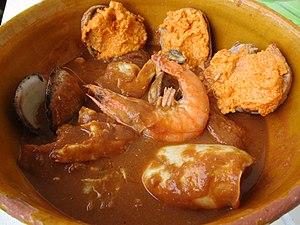
Bouillabaisse provençale
La terre cuite provençale est un matériau au cœur d'une industrie emblématique traditionnelle, d'artisanat d'art, de poterie et de diverses productions en terre cuite, céramique, faïence et porcelaine, brute ou vernissée, de Provence et région Provence-Alpes-Côte d'Azur.
La bouillabaisse est une spécialité culinaire traditionnelle et institutionnelle de la cuisine de la Provence méditerranéenne. Originaire de Marseille, dont elle est un emblème, elle se compose d'une soupe de poissons accompagnée de croûtons de pain frottés à l’ail et tartinés de rouille, de morceaux de poissons, et de pommes de terre.
La cuisine provençale est une cuisine traditionnelle qui allie une grande diversité de produits de Provence méditerranéenne. Elle est historiquement avant tout tributaire, dès le Moyen Âge, de la prise du pouvoir des comtes de Provence dans le royaume de Naples, après la bataille de Bénévent en 1266, puis de l'installation des papes à Avignon. Elle n'en a pas moins évolué au cours des siècles suivants, en particulier avec l'arrivée des produits comestibles du Nouveau Monde.